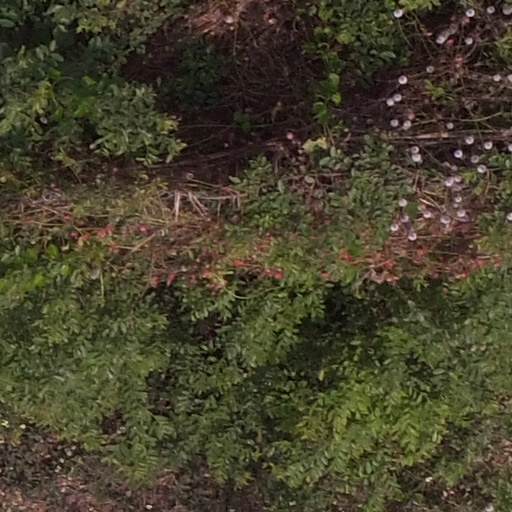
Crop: maize; corn